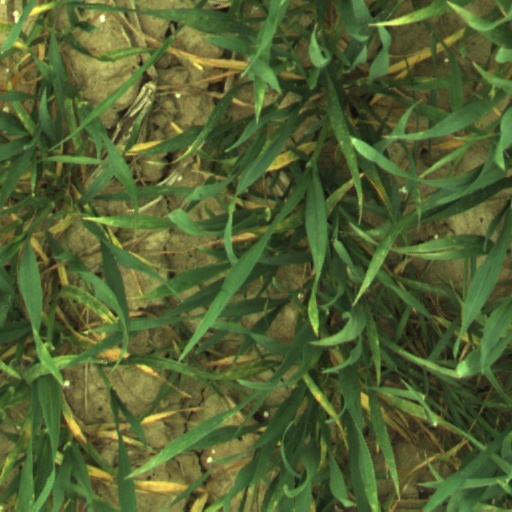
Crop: wheat